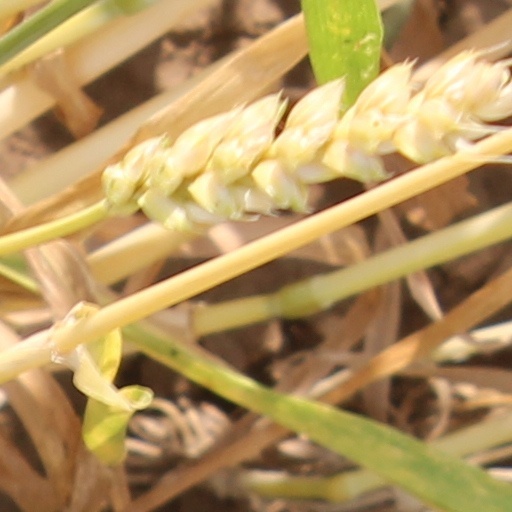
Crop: wheat